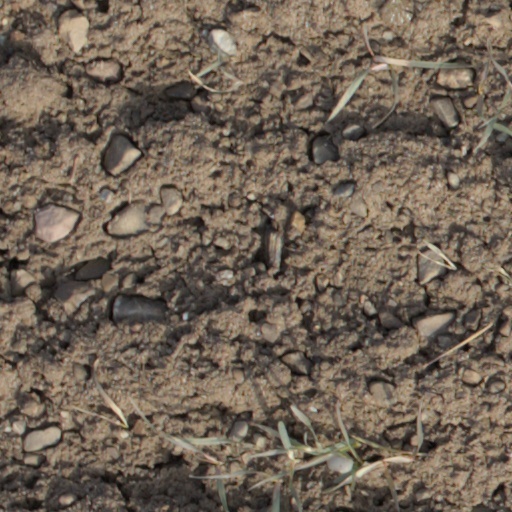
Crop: wheat